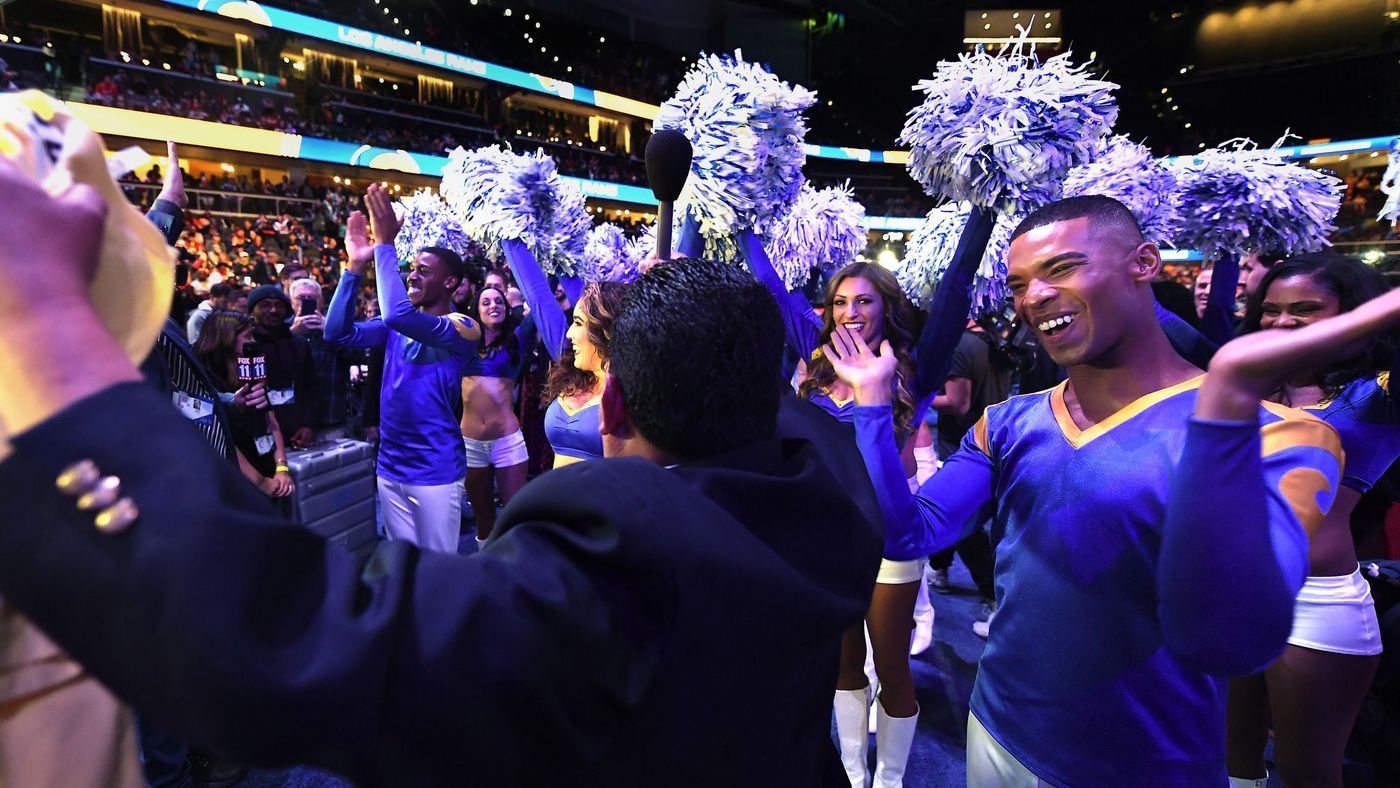
Gender: men